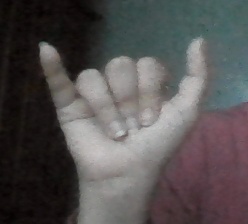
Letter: ya